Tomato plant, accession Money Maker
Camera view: horizontal (90 deg, fisheye); turntable rotation: 150 degrees
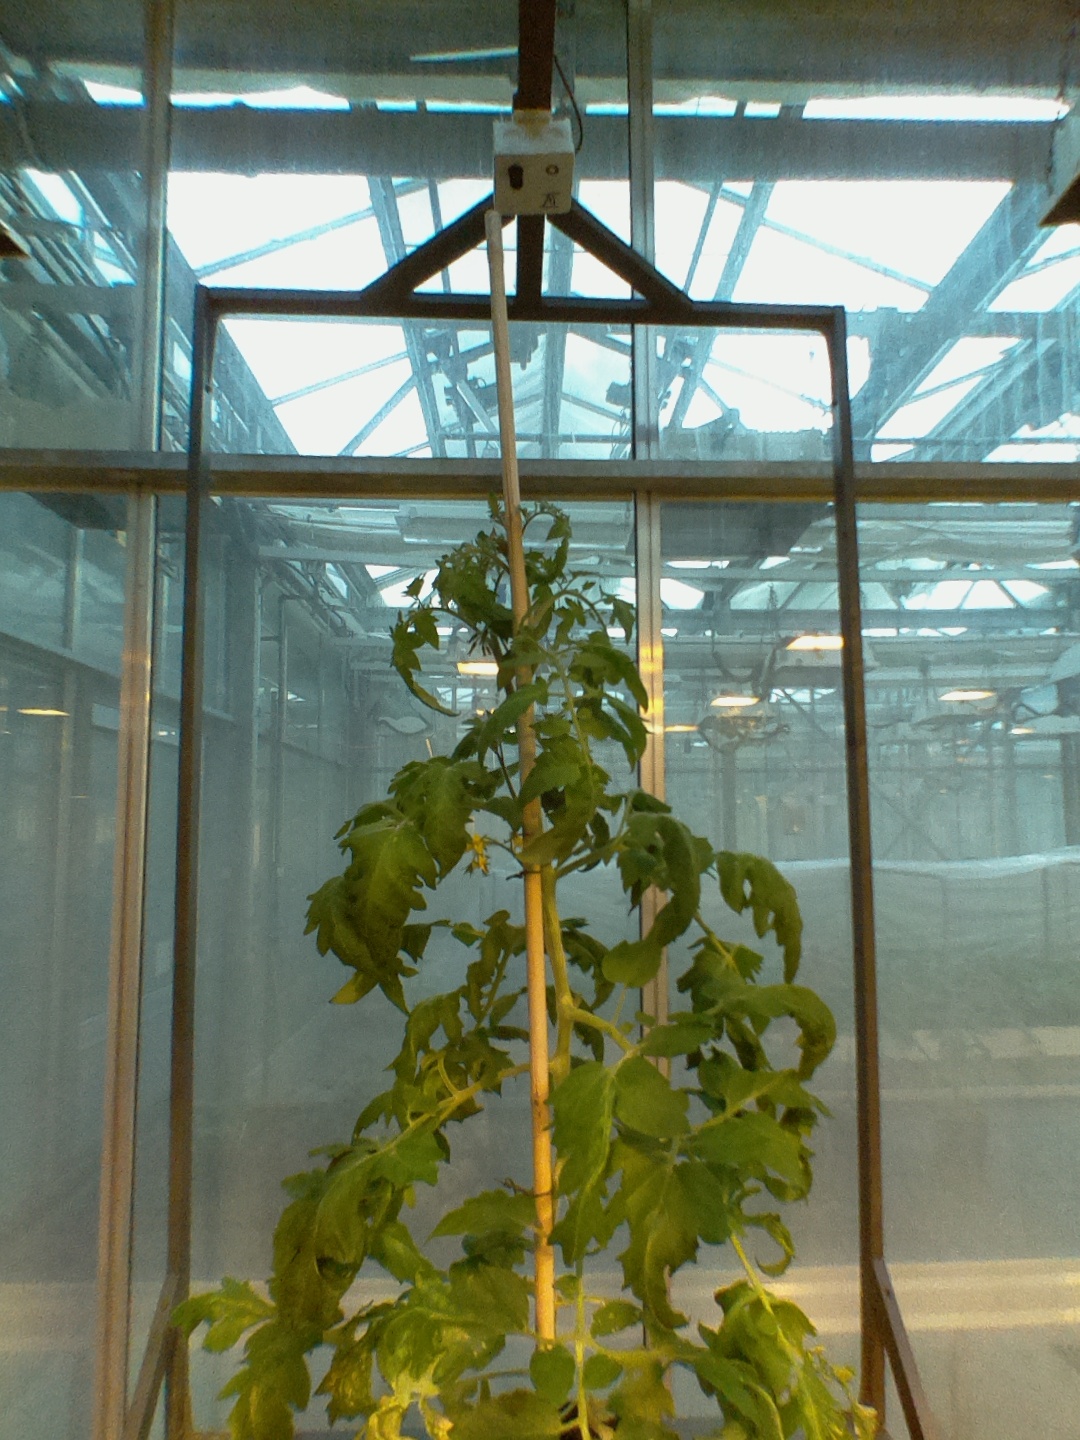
BBCH growth stage 69: End of flowering, 90%-100% of flowers open, more petals falling